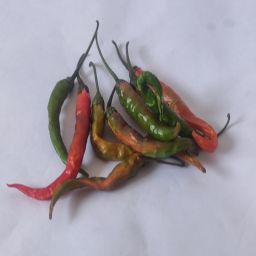
Crop: Chile Pepper
Quality: Old